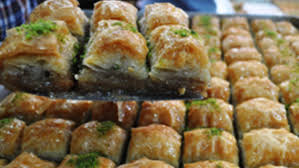
Yemek: baklava